Mating of yeast

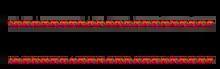
Yeast mating type promoter structure

Haploid cells are one of two mating types (a or α) and respond to the mating pheromone produced by haploid cells of the opposite mating type. Haploid cells cannot undergo meiosis. Diploid cells do not produce or respond to either mating pheromone and do not mate, but they can undergo meiosis to produce four haploid cells.